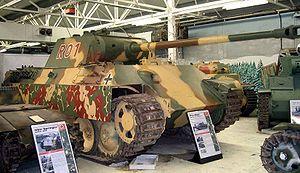
Le musée des Blindés de Bovington est un musée militaire britannique situé dans le camp militaire de Bovington, comté du Dorset, à environ 2 km au nord du village de Wool, et à 20 km à l'ouest du port de Poole.